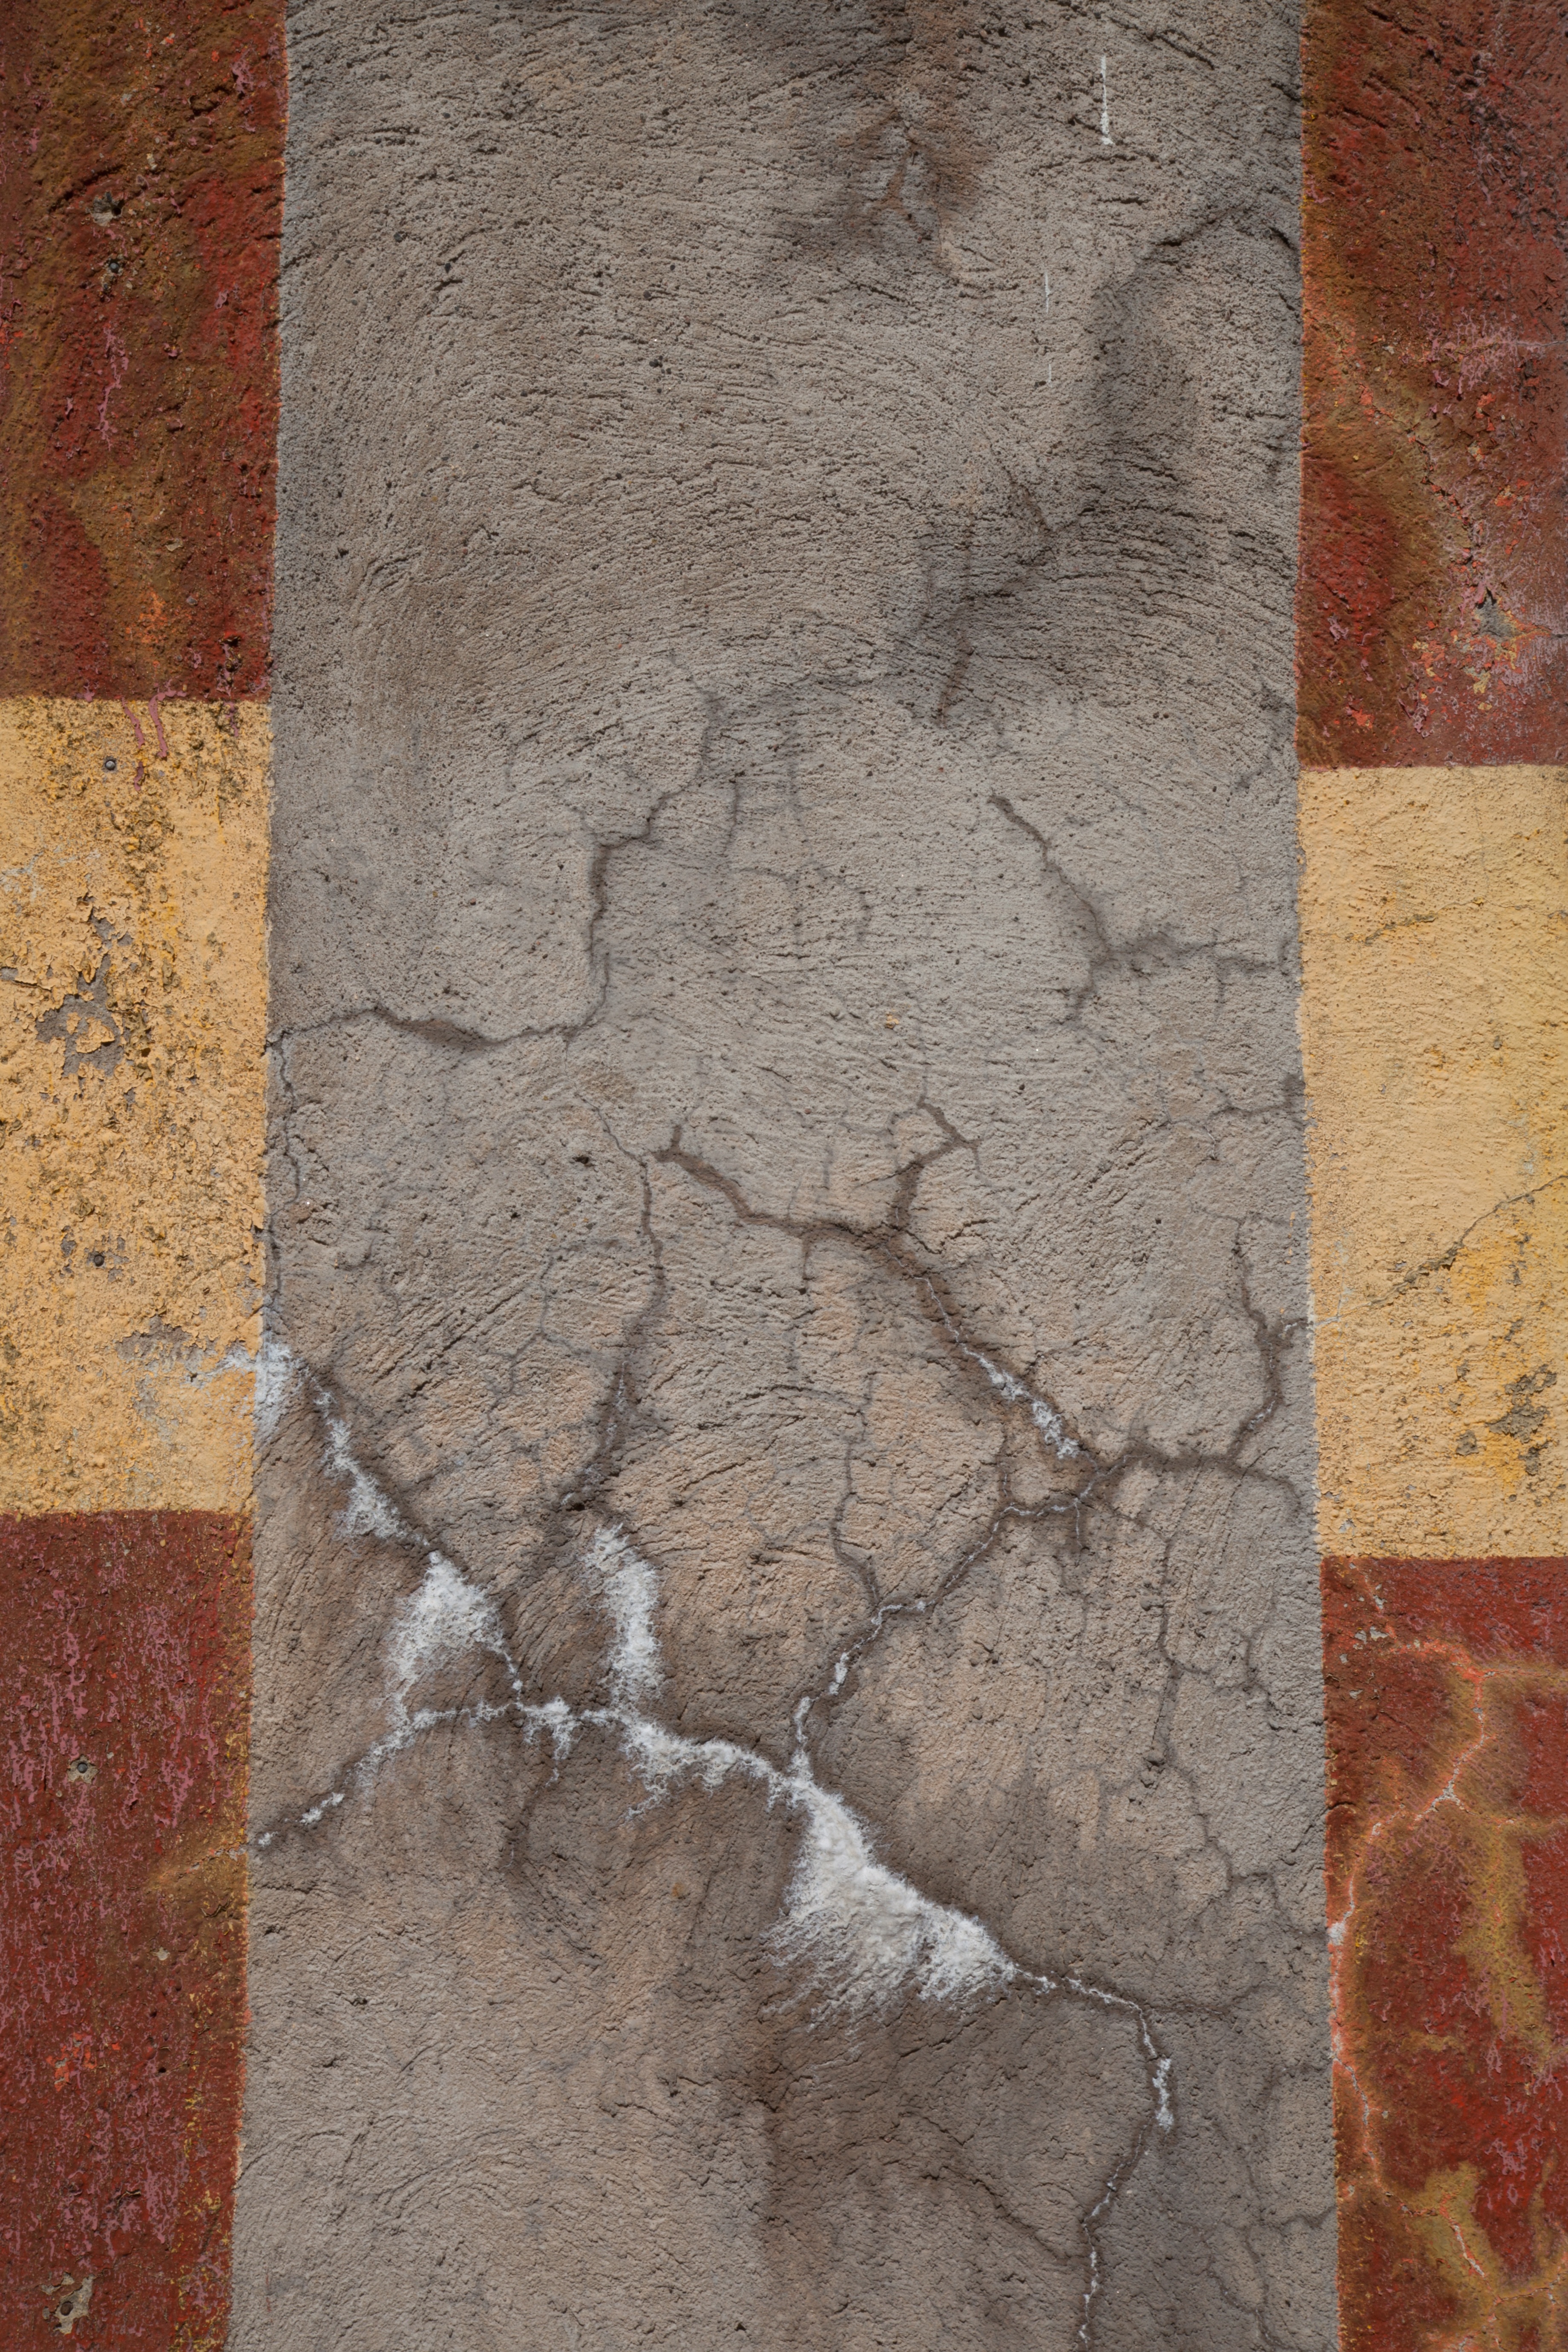
rock, architecture, texture, floor, building, old, wall, asphalt, mystic, pattern, red, fractured, broken, soil, gray, abandoned, grunge, decay, ruin, yellow, closeup, brick, material, concrete, cracked, art, stripes, hard, cracks, brickwork, interesting, fragile, shapes, architectural, aged, plaster, deformed, flooring, road surface, grudge, ancient history